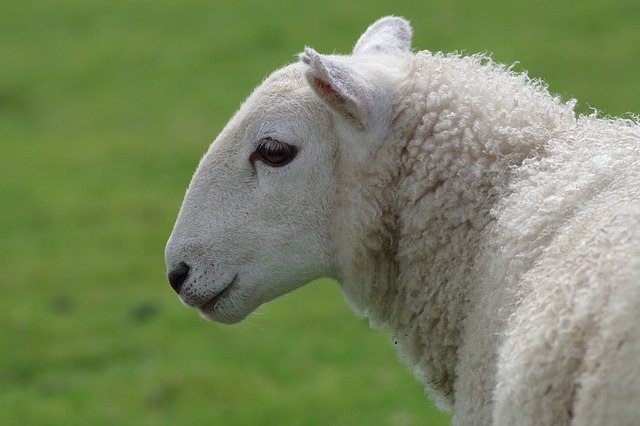
Label: sheep